Vinervine

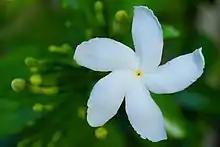
Crape Jasmine ("Tabernaemontana divaricata"), a source of vinervine

Vinervine is found in a variety of plants of the Apocynaceae family, including "Vinca erecta", "Tabernaemontana divaricata" and several other flowering plants species that are native to Africa, Asia, and Europe.